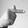
ASL letter: T